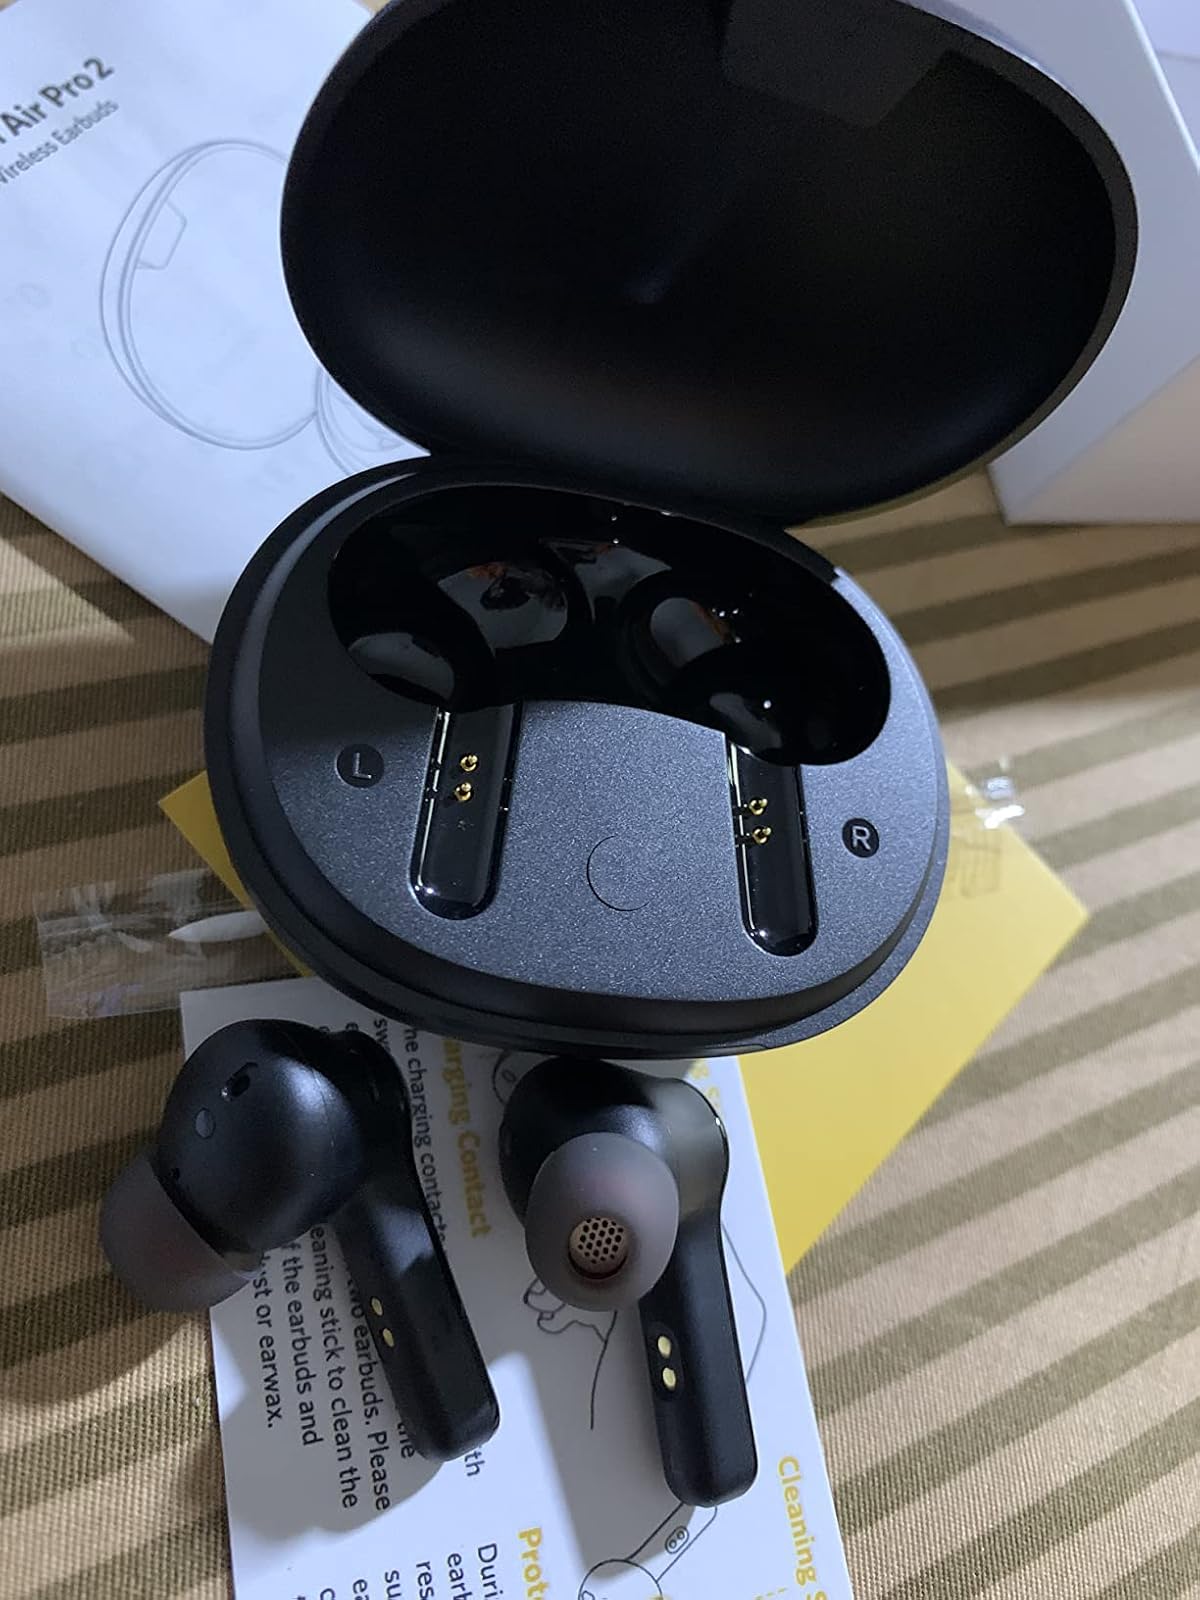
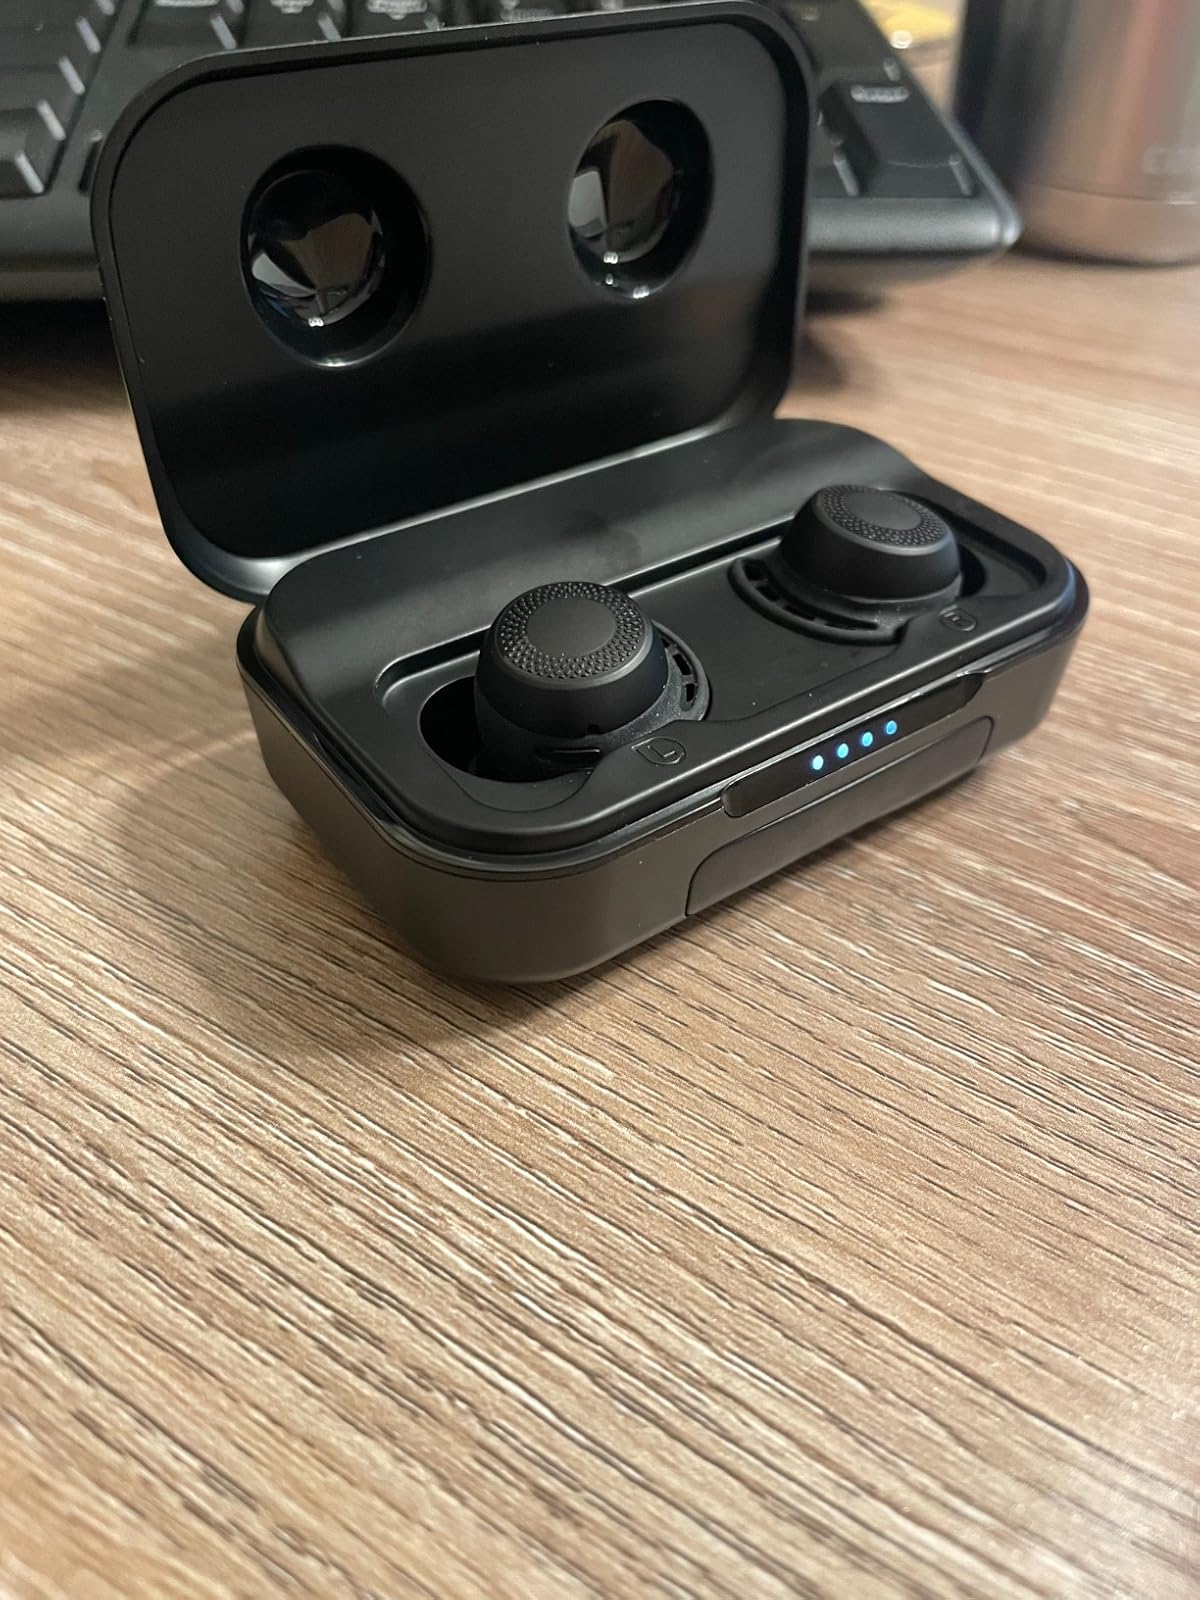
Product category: earbuds
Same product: no